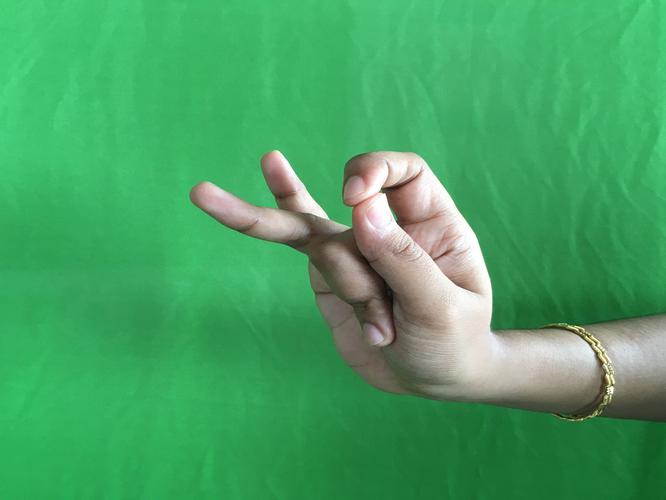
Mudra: Katakamukha_3
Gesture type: single_hand